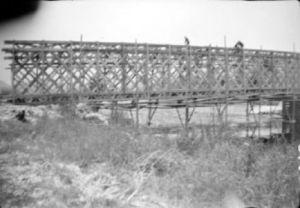
Pont Ducharme en construction en 1946
Le pont Ducharme est un pont couvert ayant une structure en treillis de type Town élaboré traversant la rivière Bostonnais au cœur de la municipalité de La Bostonnais, au Québec. Ce pont datant de 1946 est composé d'une travée d'une longueur de 41,76 m. Il a été classé immeuble patrimonial en 2006 par le ministère de la Culture et des Communications en tant qu'exemple tardif de pont couvert de type Town élaboré, une ferme développée par le ministère de la Colonisation du Québec au tournant du XXᵉ siècle. Il a été nommé en l'honneur de Charles Romulus Ducharme, qui était le député représentant la localité à l'Assemblée législative du Québec lors de son inauguration.